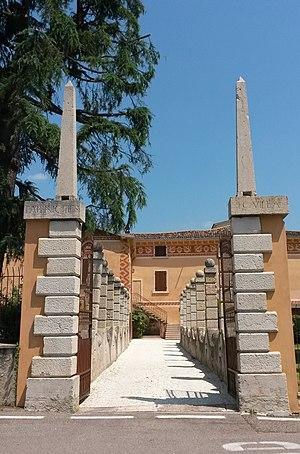
Villa Nichesola-Conforti est l'un des exemples les plus significatifs du modèle de villa du Cinquecento en Valpolicella. L'intérieur présente trois salles décorées par des fresques au sujet mythologique peintes par Paolo Farinati, peintre originaire de Vérone.